European route E30

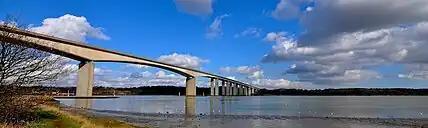
Orwell Bridge west of Felixstowe

The E30 avoids travelling through the centre of London by using the M25 to the north of London between junctions 28 and 15.